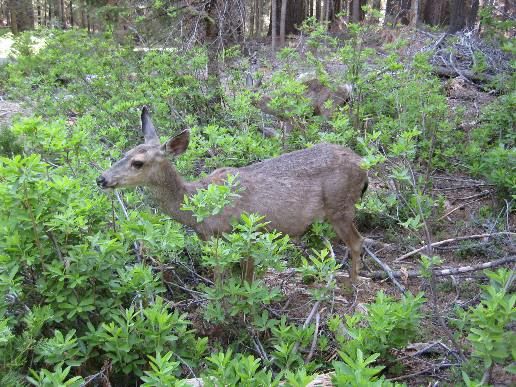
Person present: No